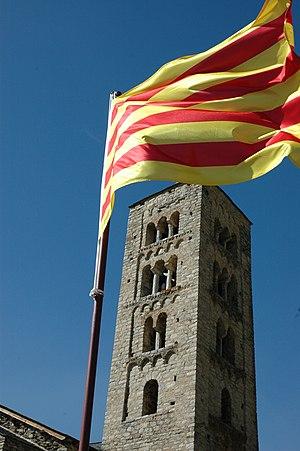
L'art roman s'est développé sans frontières aux XIᵉ et XIIᵉ siècles à travers l'Europe centrale et occidentale, de la Pologne au Portugal et de la Scandinavie à la Sicile. Malgré sa large expansion, c'est un art très homogène, raison pour laquelle il a été considéré comme le premier style médiéval européen complètement épanoui. En dépit de ce consensus, et comme il est advenu avec les langues romanes, différentes écoles nationales sont apparues, comme la catalane, étroitement liée à celle de la Lombardie. Son nom, passé dans l'usage courant seulement à partir de 1835, révèle qu’il puise ses origines dans la tradition romaine, dont il s'inspire tant en architecture qu'en sculpture, et même en peinture, dans ce dernier cas au travers de l'influence byzantine, très forte dans le Nord de l'Italie.